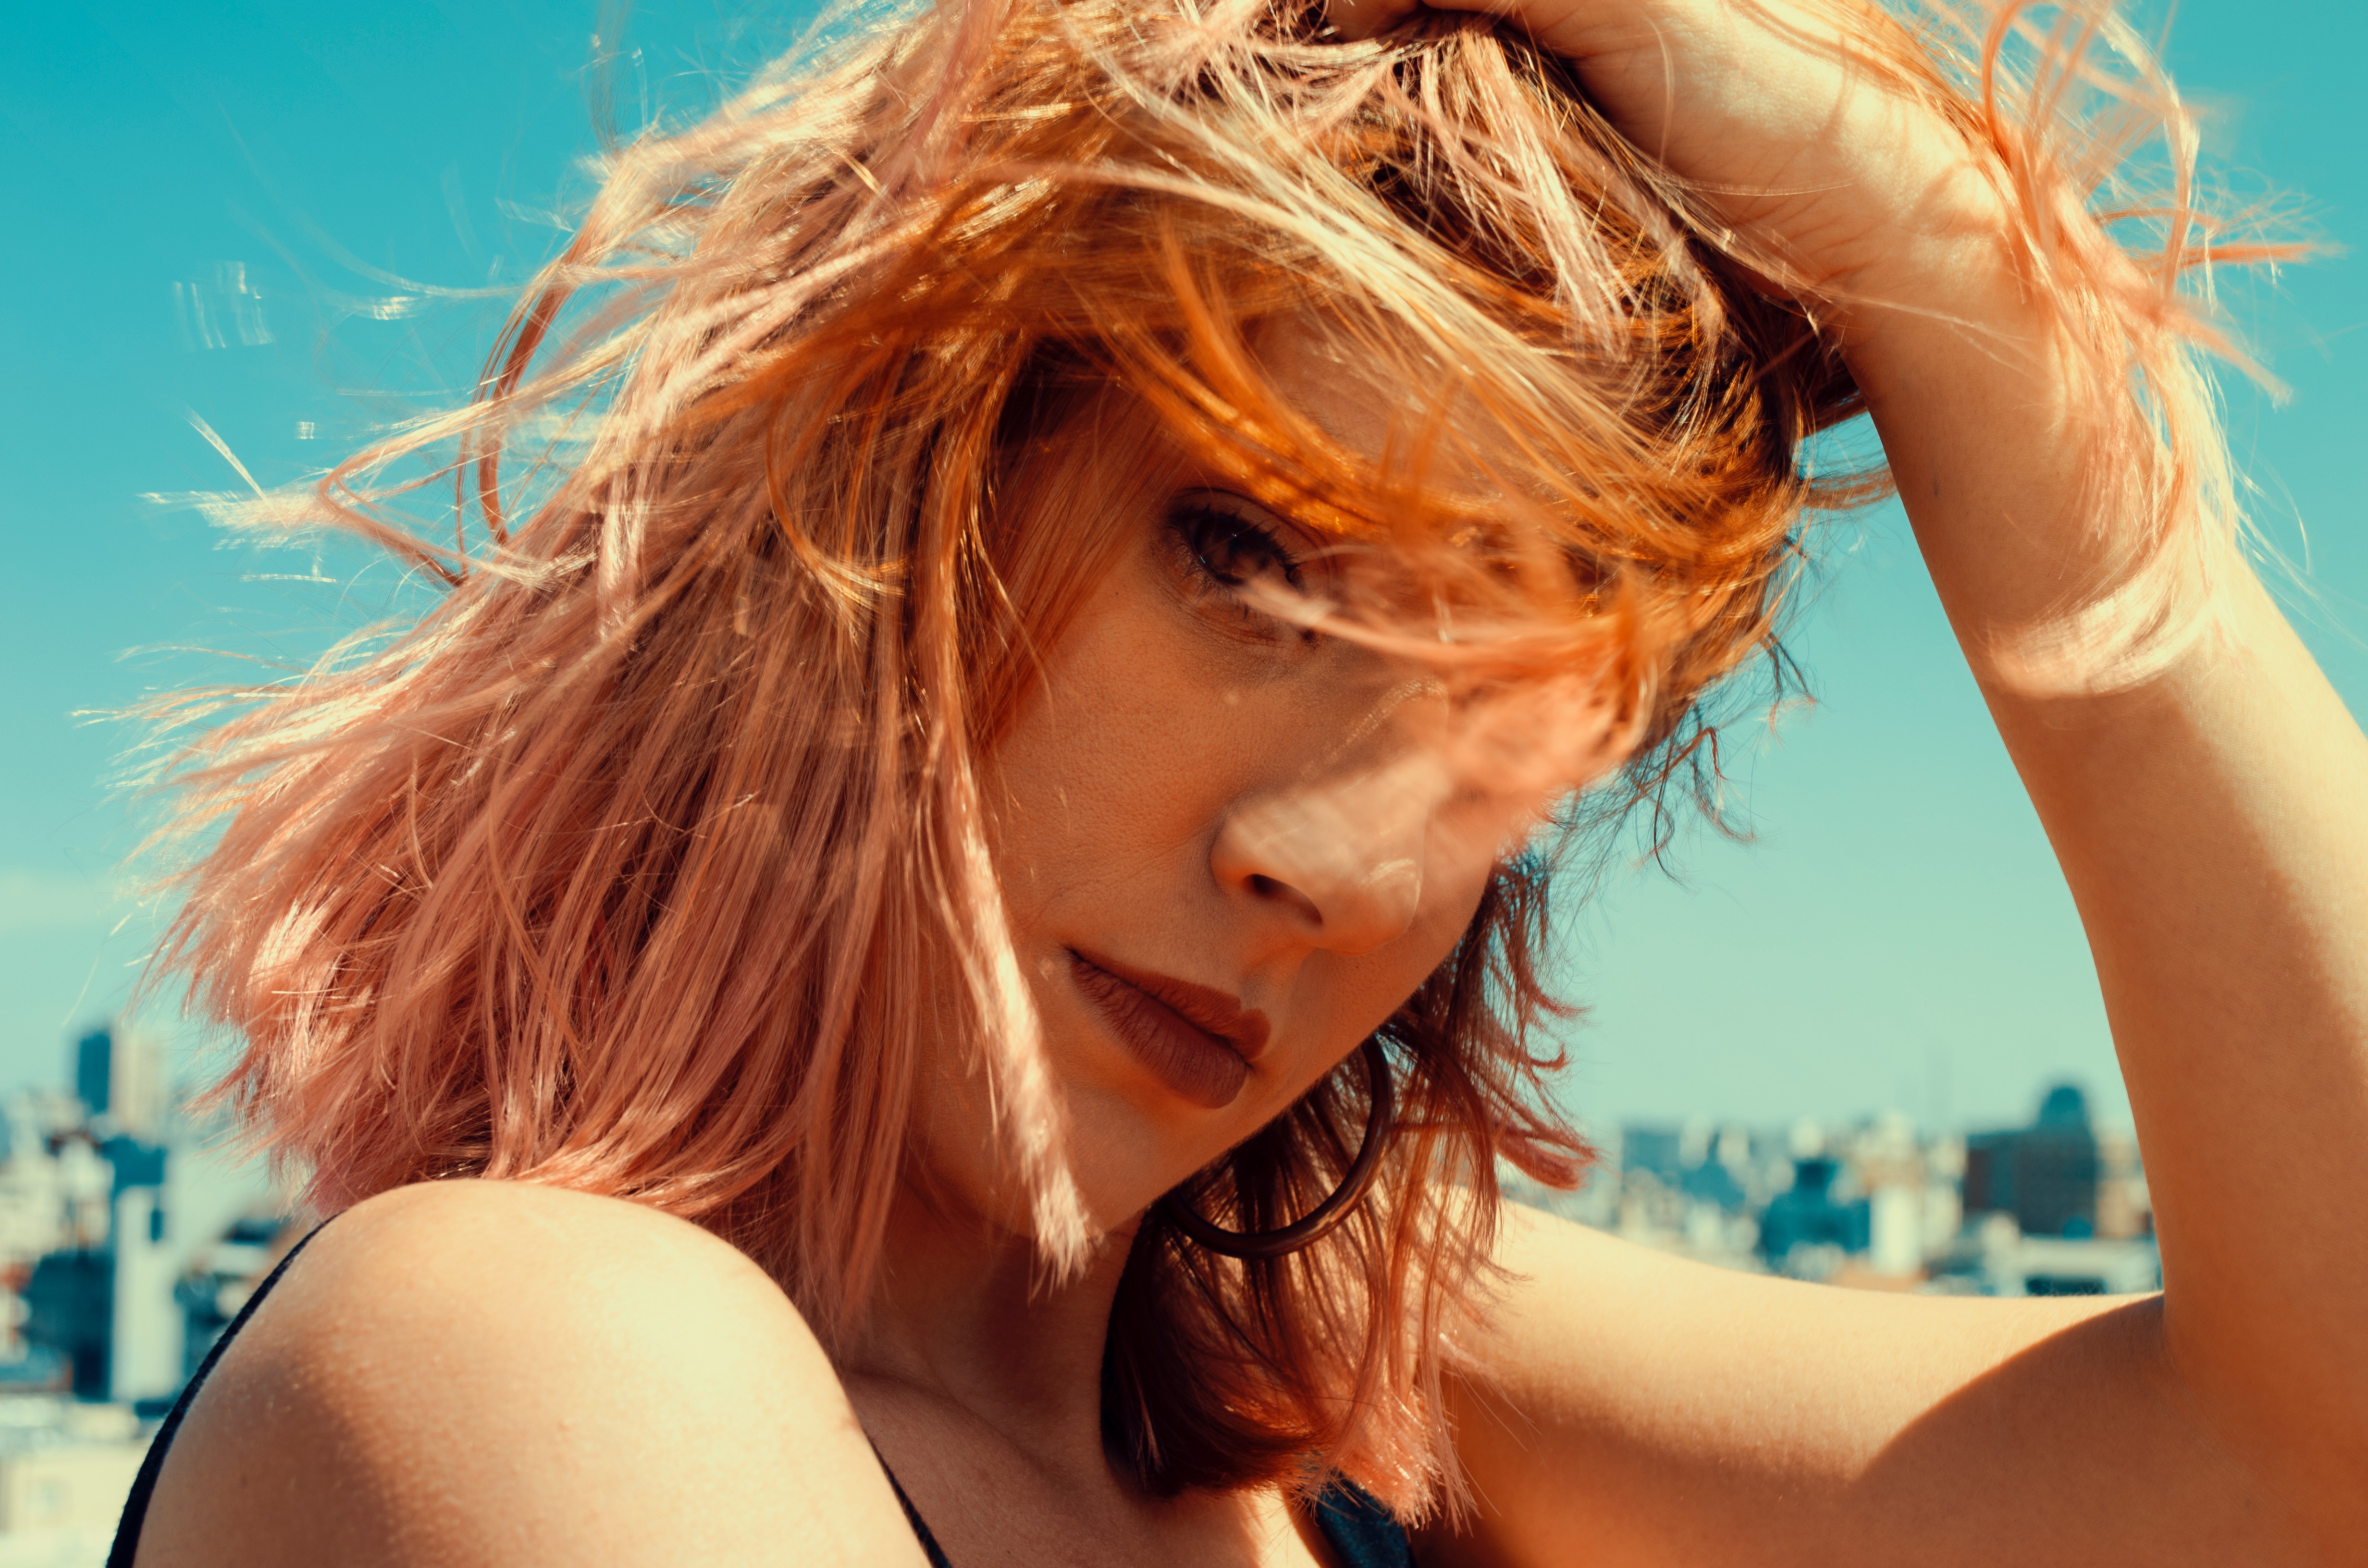
hair, hairstyle, surfer hair, beauty, hair coloring, blond, summer, brown hair, long hair, layered hair, feathered hair, neck, Step cutting